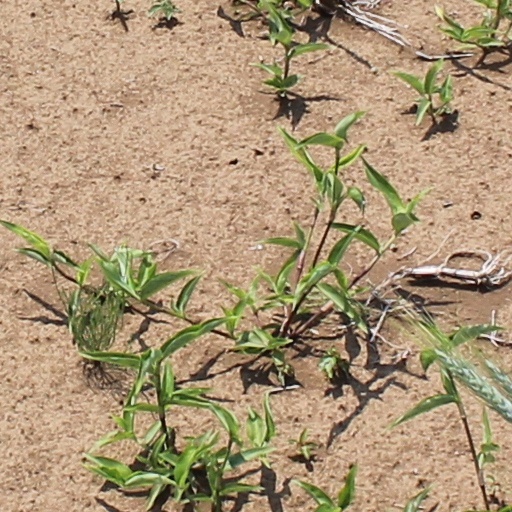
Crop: wheat